2018 National League Division Series

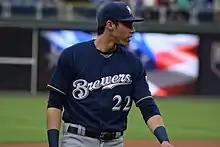
Christian Yelich went 2-for-3 including the only home run in Game 1.

The Brewers took the lead in the bottom of the third inning, on a two-run home run by Christian Yelich off of Rockies starting pitcher Antonio Senzatela. The Rockies tied it in the top of the ninth, getting two runs off of Brewers closer Jeremy Jeffress via three singles, an error, and a sacrifice fly. The two runs the Rockies scored in the top of the 9th inning would turn out to be the only runs and the only inning they would score in during the entire series. Milwaukee won the game in the bottom of the tenth, when Mike Moustakas hit a two-out walk-off single off of Adam Ottavino with runners on first and third. Brewers reliever Joakim Soria, who had retired the Rockies in order in the top of the tenth, got the win.